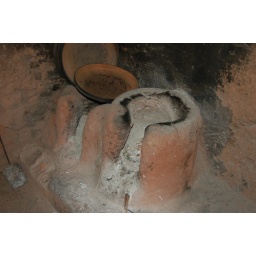
oven in Berber house